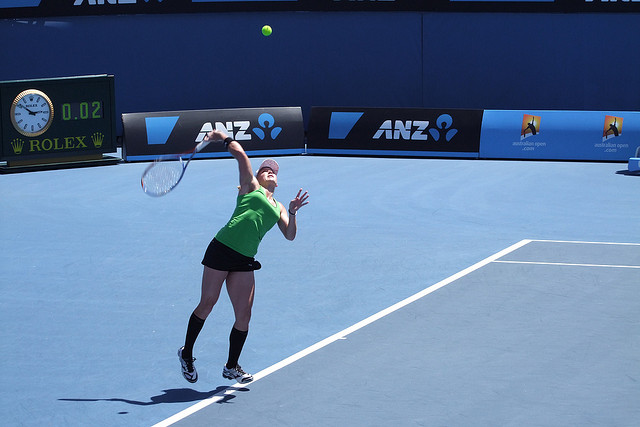
người phụ nữ áo xanh lá đang chơi tennis trên sân